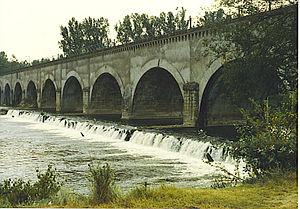
L'Allier est une rivière qui coule au centre de la France ; c'est un des principaux affluents de la Loire. La rivière et sa vallée constituent un axe majeur autour duquel s'est constituée l'ancienne province d'Auvergne. Elle donne son nom au département français de l'Allier.
Cet article recense les ponts-canaux de France.